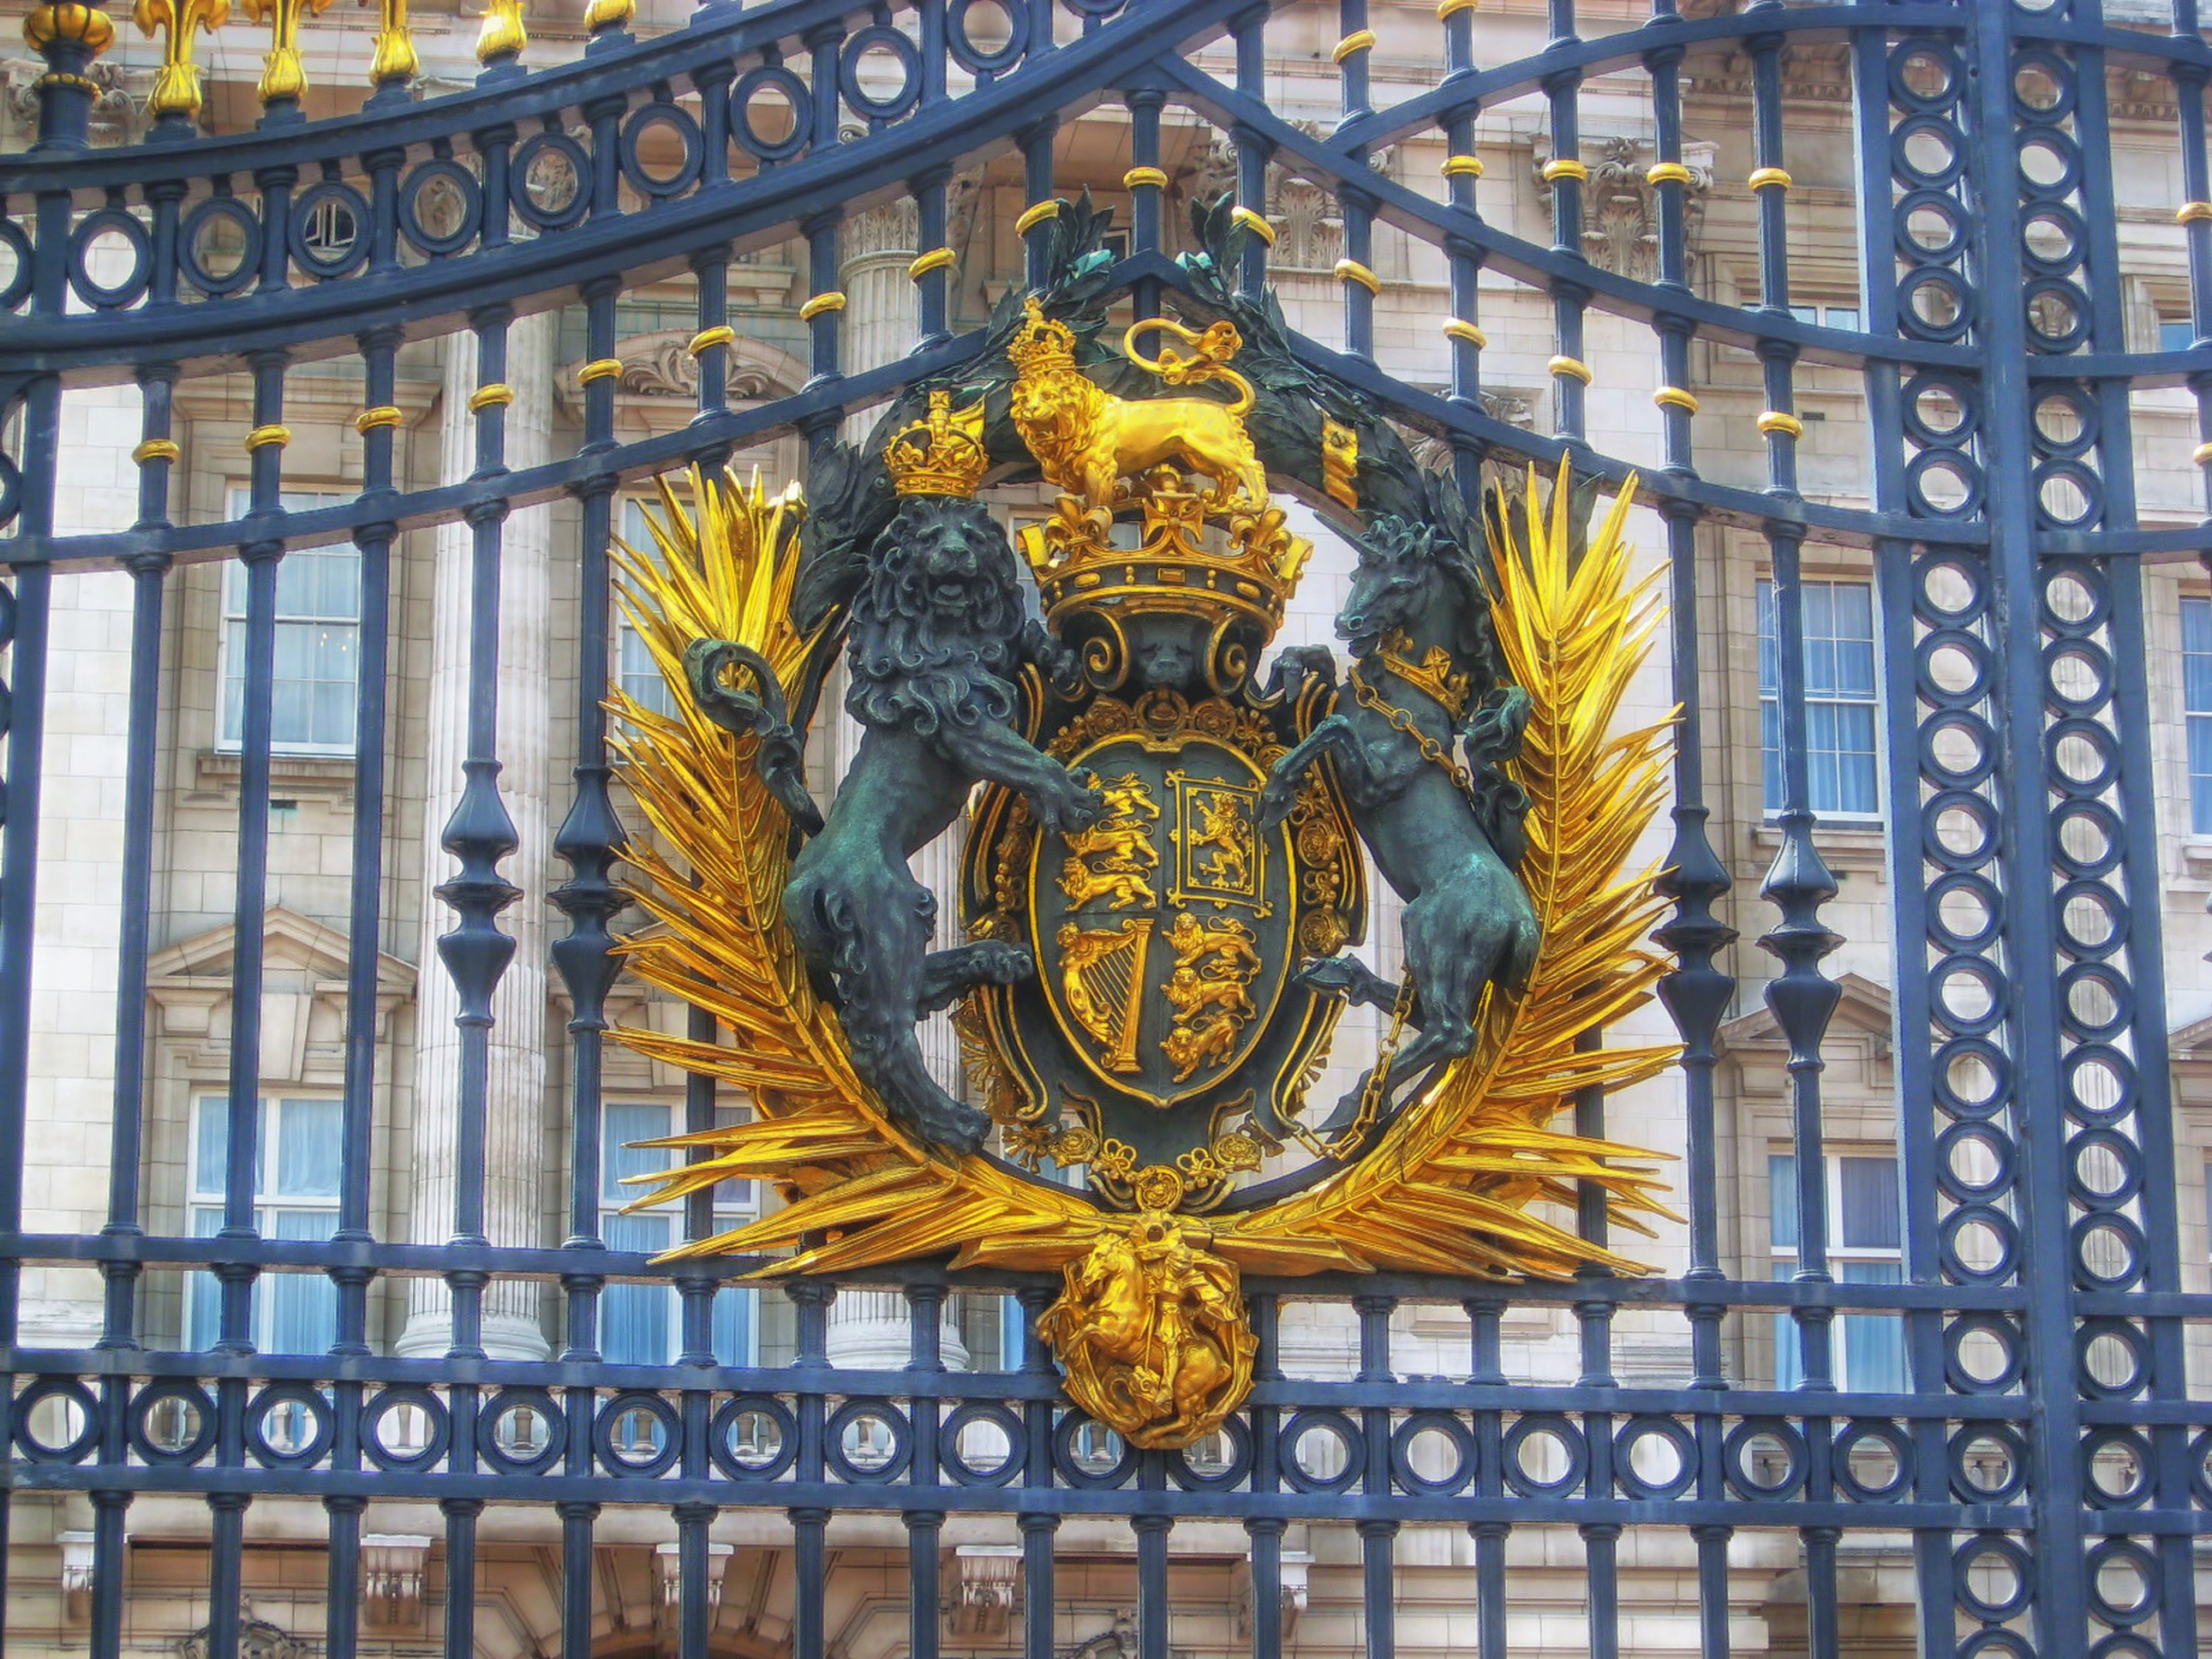
window, palace, statue, facade, cathedral, port, place of worship, london, art, arms, basilica, buckingham